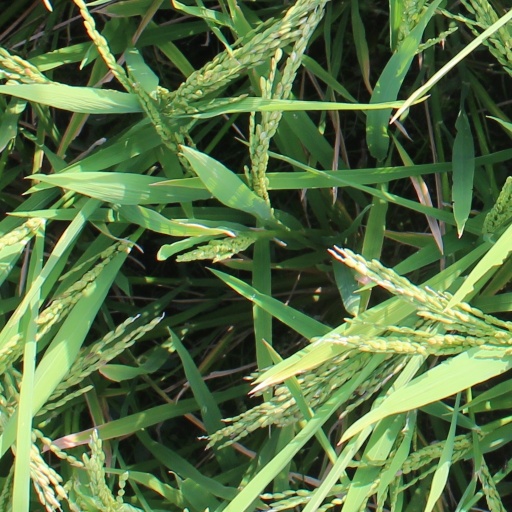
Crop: rice